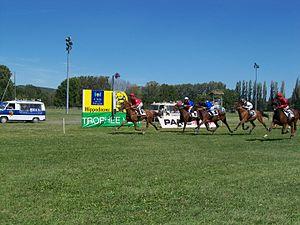
Trop à l'Hippodrome Saint-Gervais à L'Isle sur la Sorgue